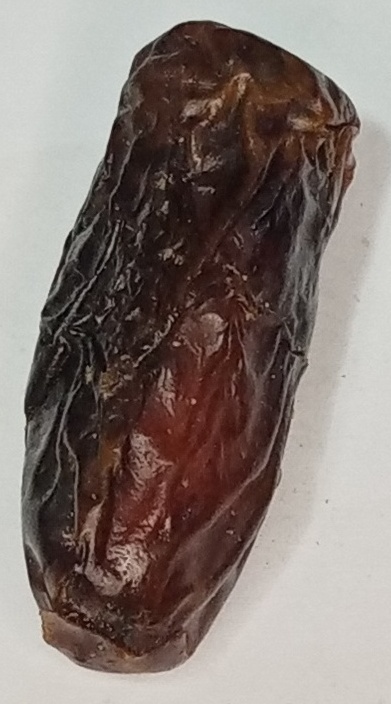
Variety: gajar
Size: large
Grade: grade-1